Anterior cervical discectomy and fusion

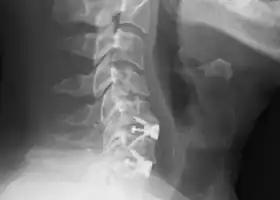
X-rays of anterior cervical discectomy and fusion, C5C6 and C6C7. Lateral view.

Anterior cervical discectomy and fusion (ACDF) is a surgical procedure to treat nerve root or spinal cord compression by decompressing the spinal cord and nerve roots of the cervical spine with a discectomy, followed by inter-vertebral fusion to stabilize the corresponding vertebrae. This procedure is used when other non-surgical treatments have failed.